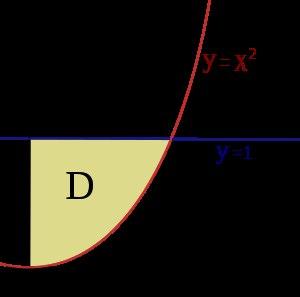
En analyse mathématique, l'intégrale multiple est une forme d'intégrale qui s'applique aux fonctions de plusieurs variables réelles. Les deux principaux outils de calcul sont le changement de variables et le théorème de Fubini. Ce dernier permet de ramener de proche en proche un calcul d'intégrale multiple à des calculs d'intégrales simples, et d'interpréter le « volume » d'un domaine « simple » de dimension n comme l'intégrale d'une fonction de n – 1 variables, de même que l'intégrale définie d'une fonction continue positive d'une variable est égale à « l'aire sous la courbe » associée.